Timurid architecture

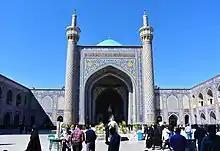

The most significant preserved Timurid monuments are found in and around the cities of Khorasan and Transoxiana, including Samarkand, Bukhara, Herat, and Mashhad. The monuments of Timur's reign are distinguished by their size. One of the earliest major works under Timur is the Mausoleum of Khoja Ahmed Yasawi in the city of Turkestan (present-day Kazakhstan). This massive funerary complex, built around the tomb of a local Sufi and Muslim saint, Ahmad Yasawi, was built between 1389 and 1399. It features a surprisingly complicated but rationally organized layout of rooms inside a rectangular floor plan.